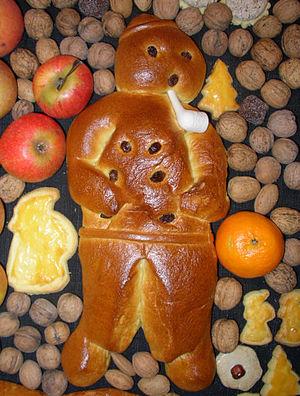
Le Bonhomme de Saint-Nicolas est une pâtisserie de la fête de la Saint-Nicolas, le 6 décembre. Il a pu représenter l'évêque de Myre, saint Nicolas, durant certaines périodes ou dans certaines régions mais ce n'est plus la règle.